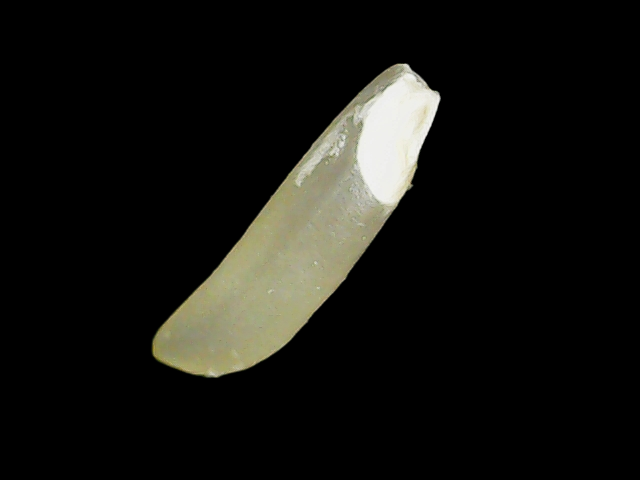
Rice variety: Binadhan25